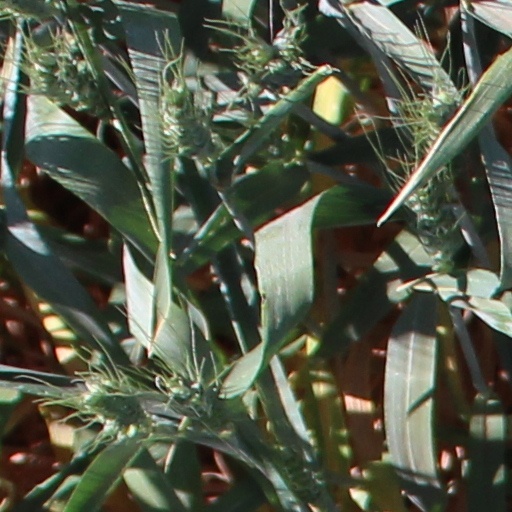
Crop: wheat